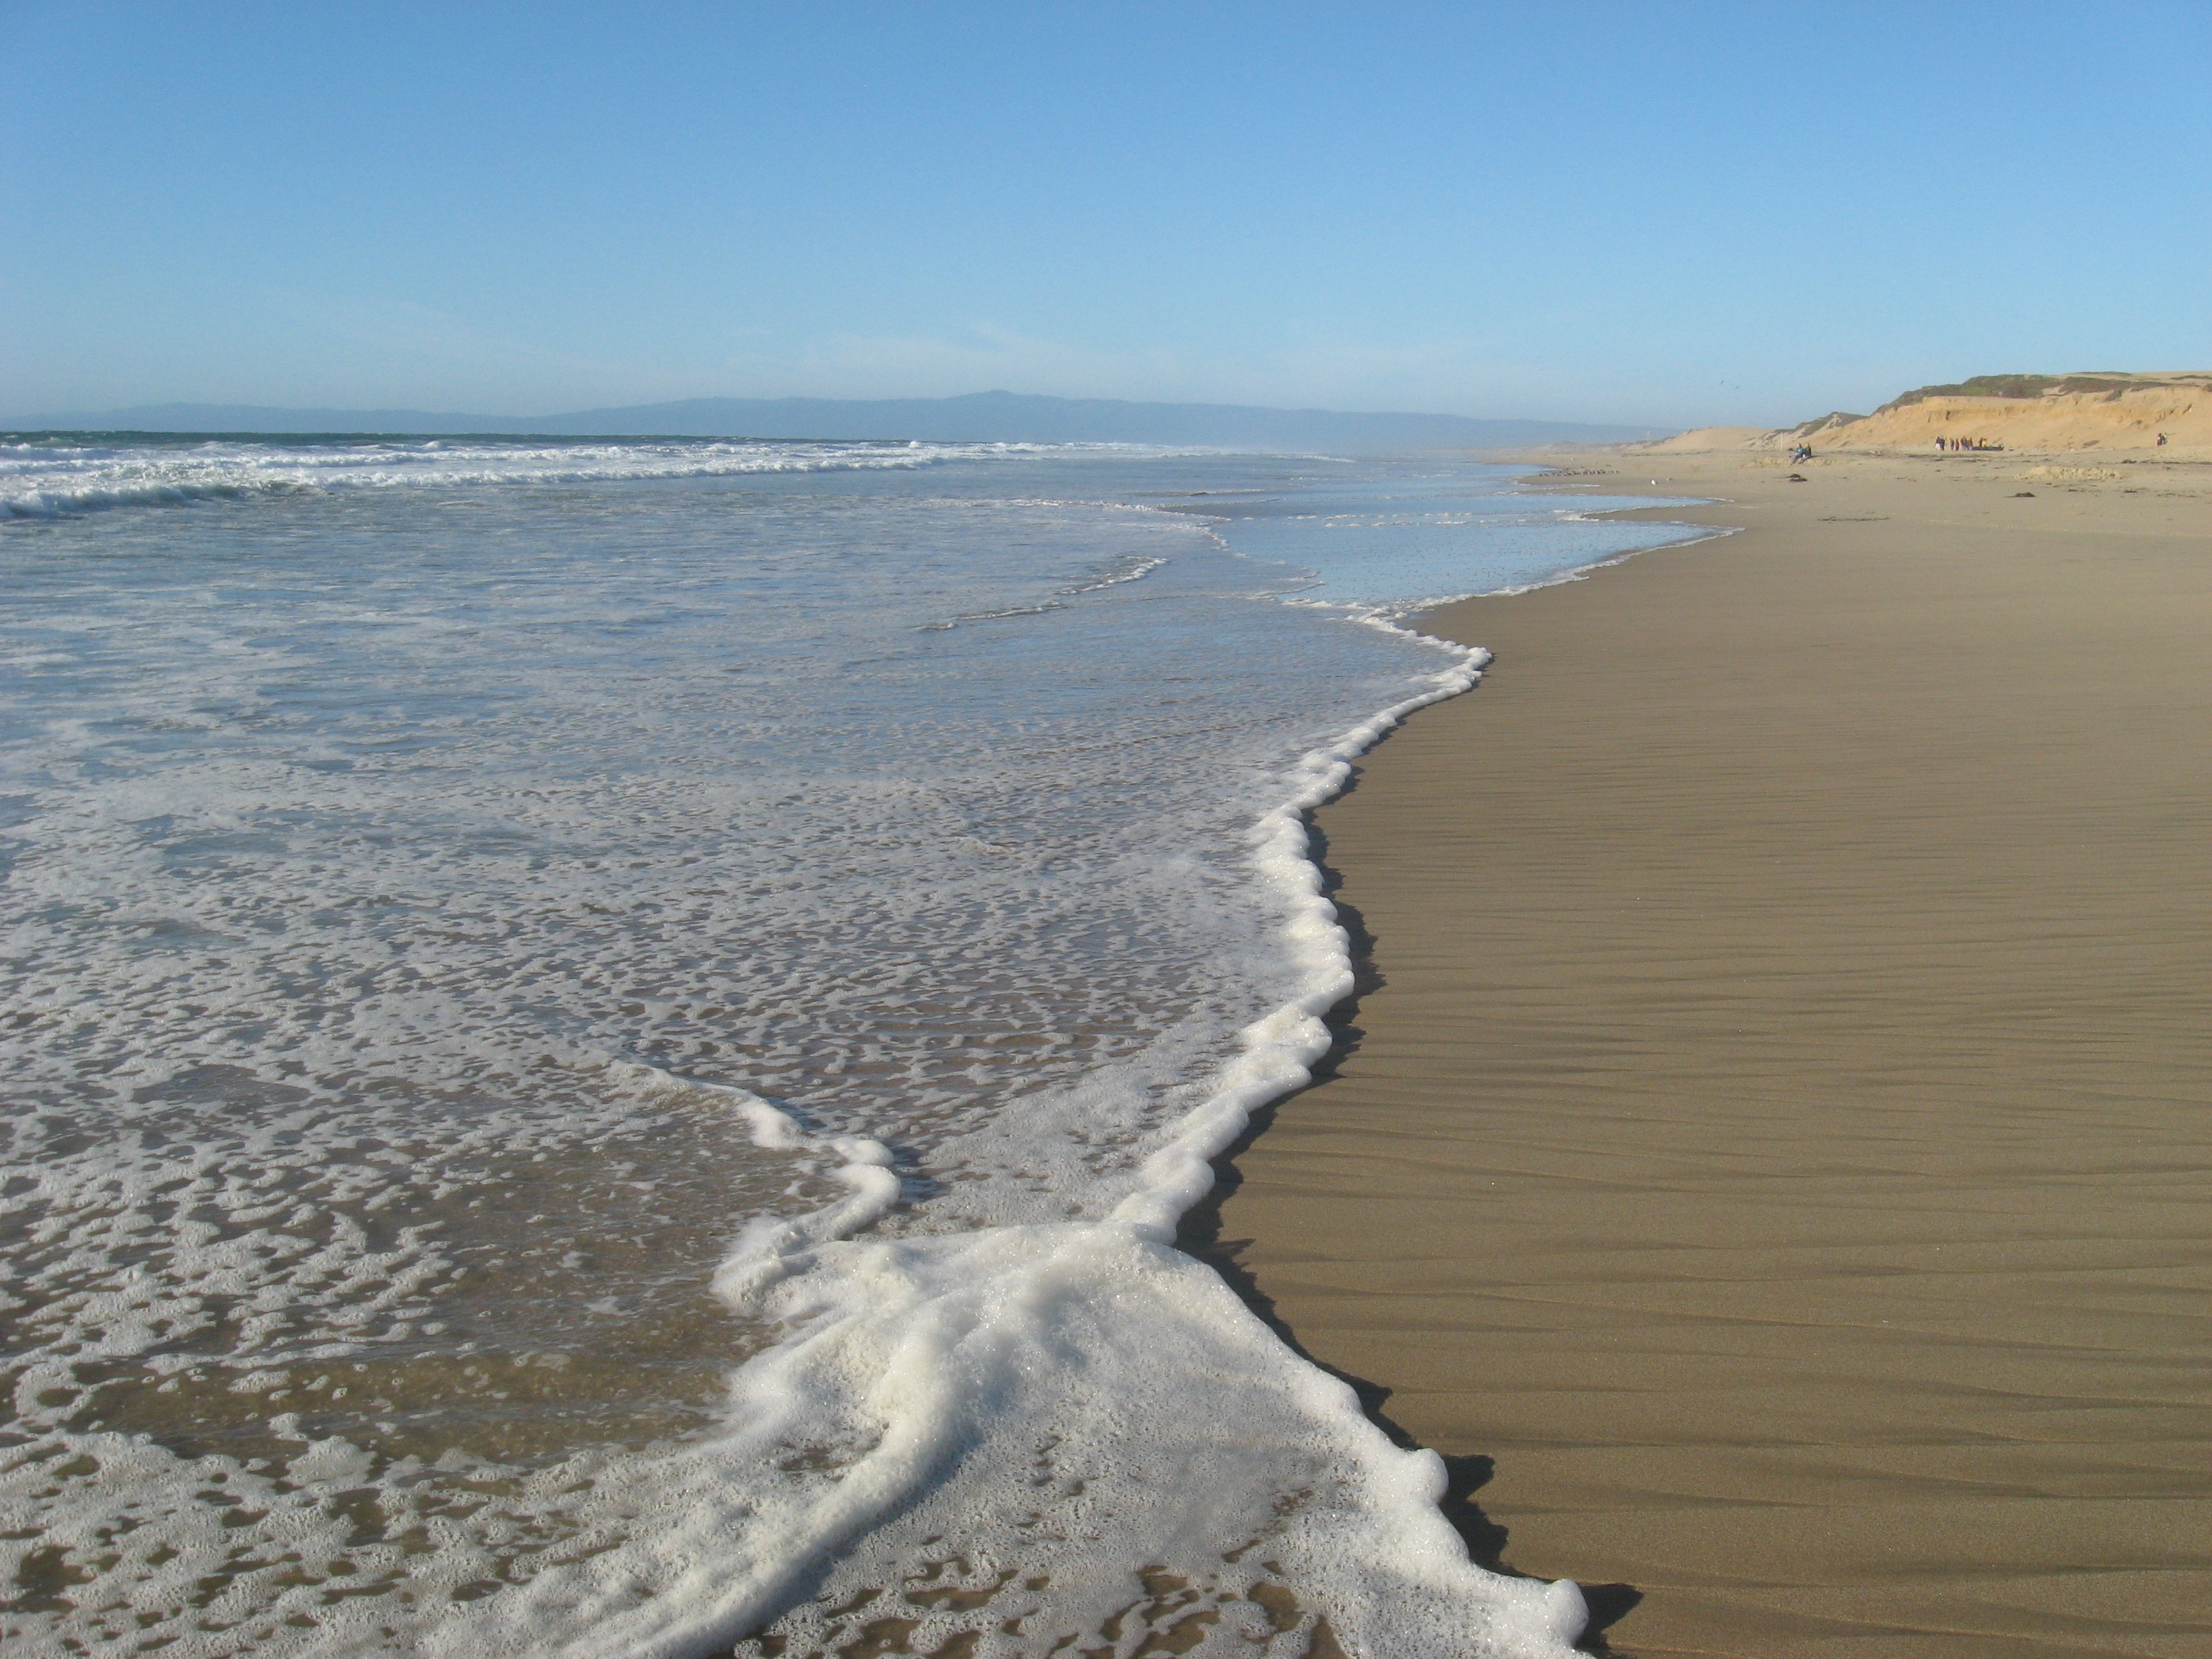
beach, sea, coast, water, nature, sand, ocean, horizon, shore, wave, coastline, foam, ice, bay, terrain, body of water, cape, arctic ocean, mudflat, natural environment, wind wave